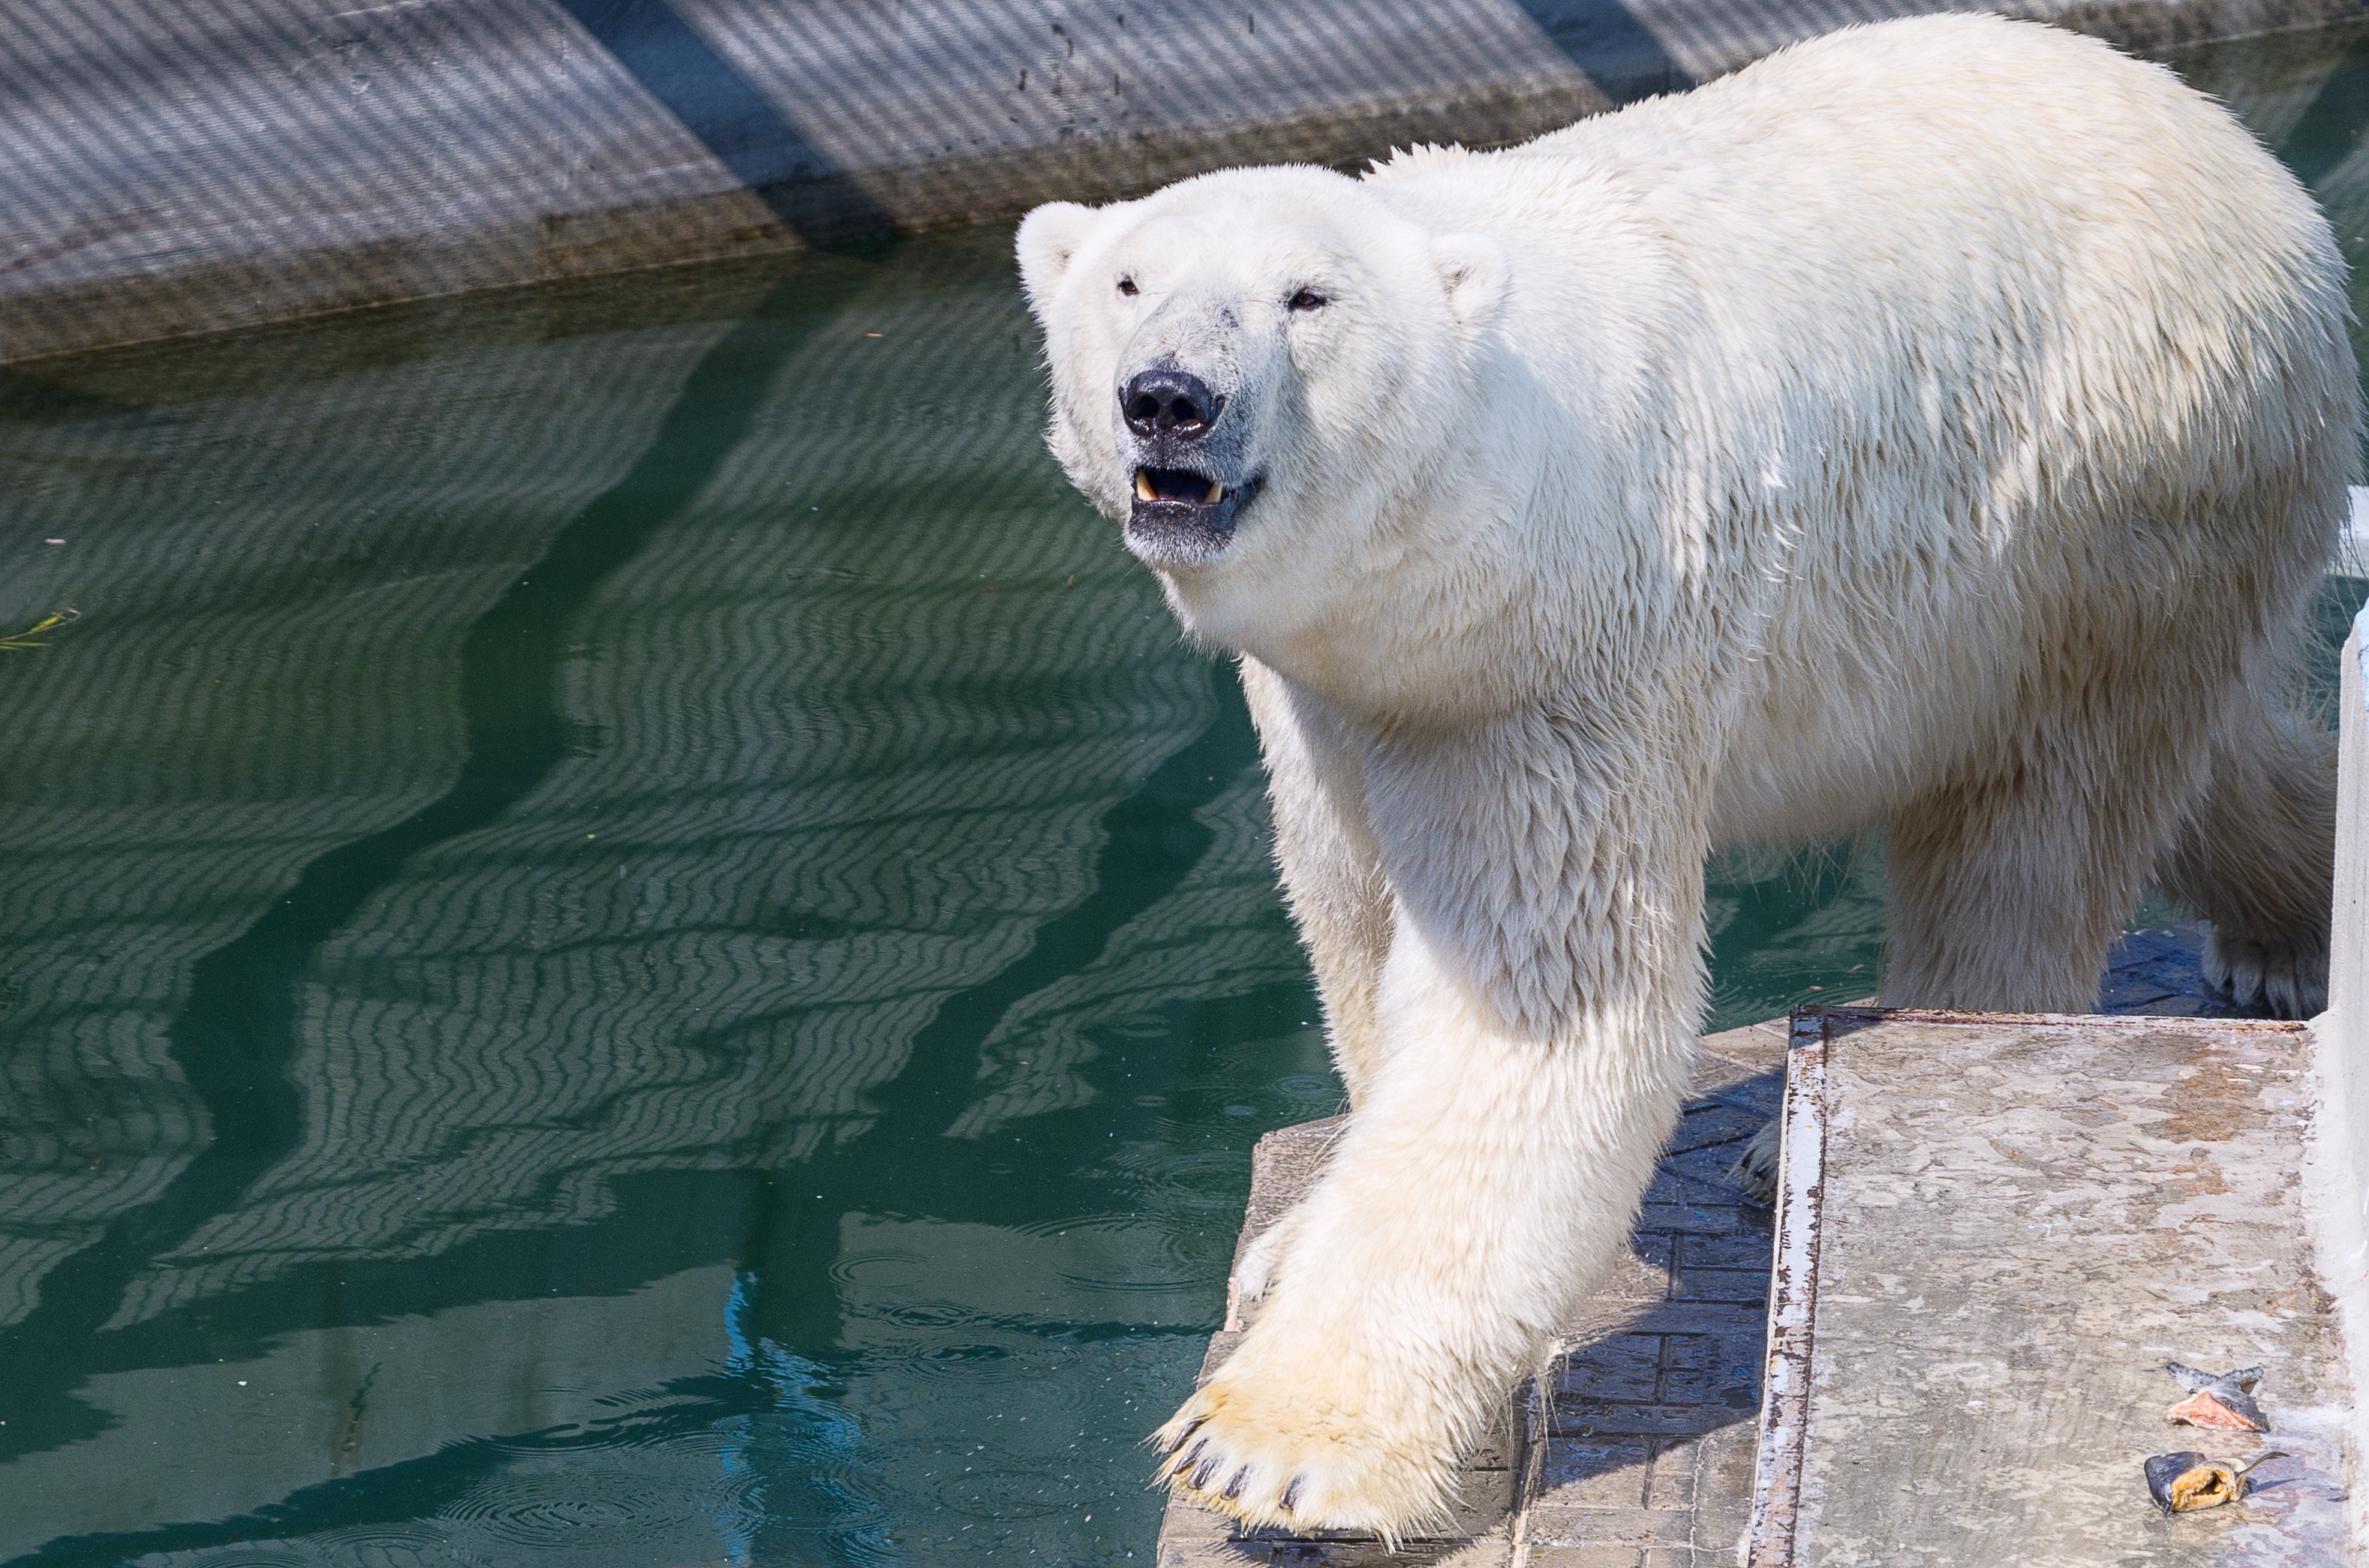
bear, zoo, mammal, polar bear, white bear, animals, vertebrate, bears, polar bears, dog breed group